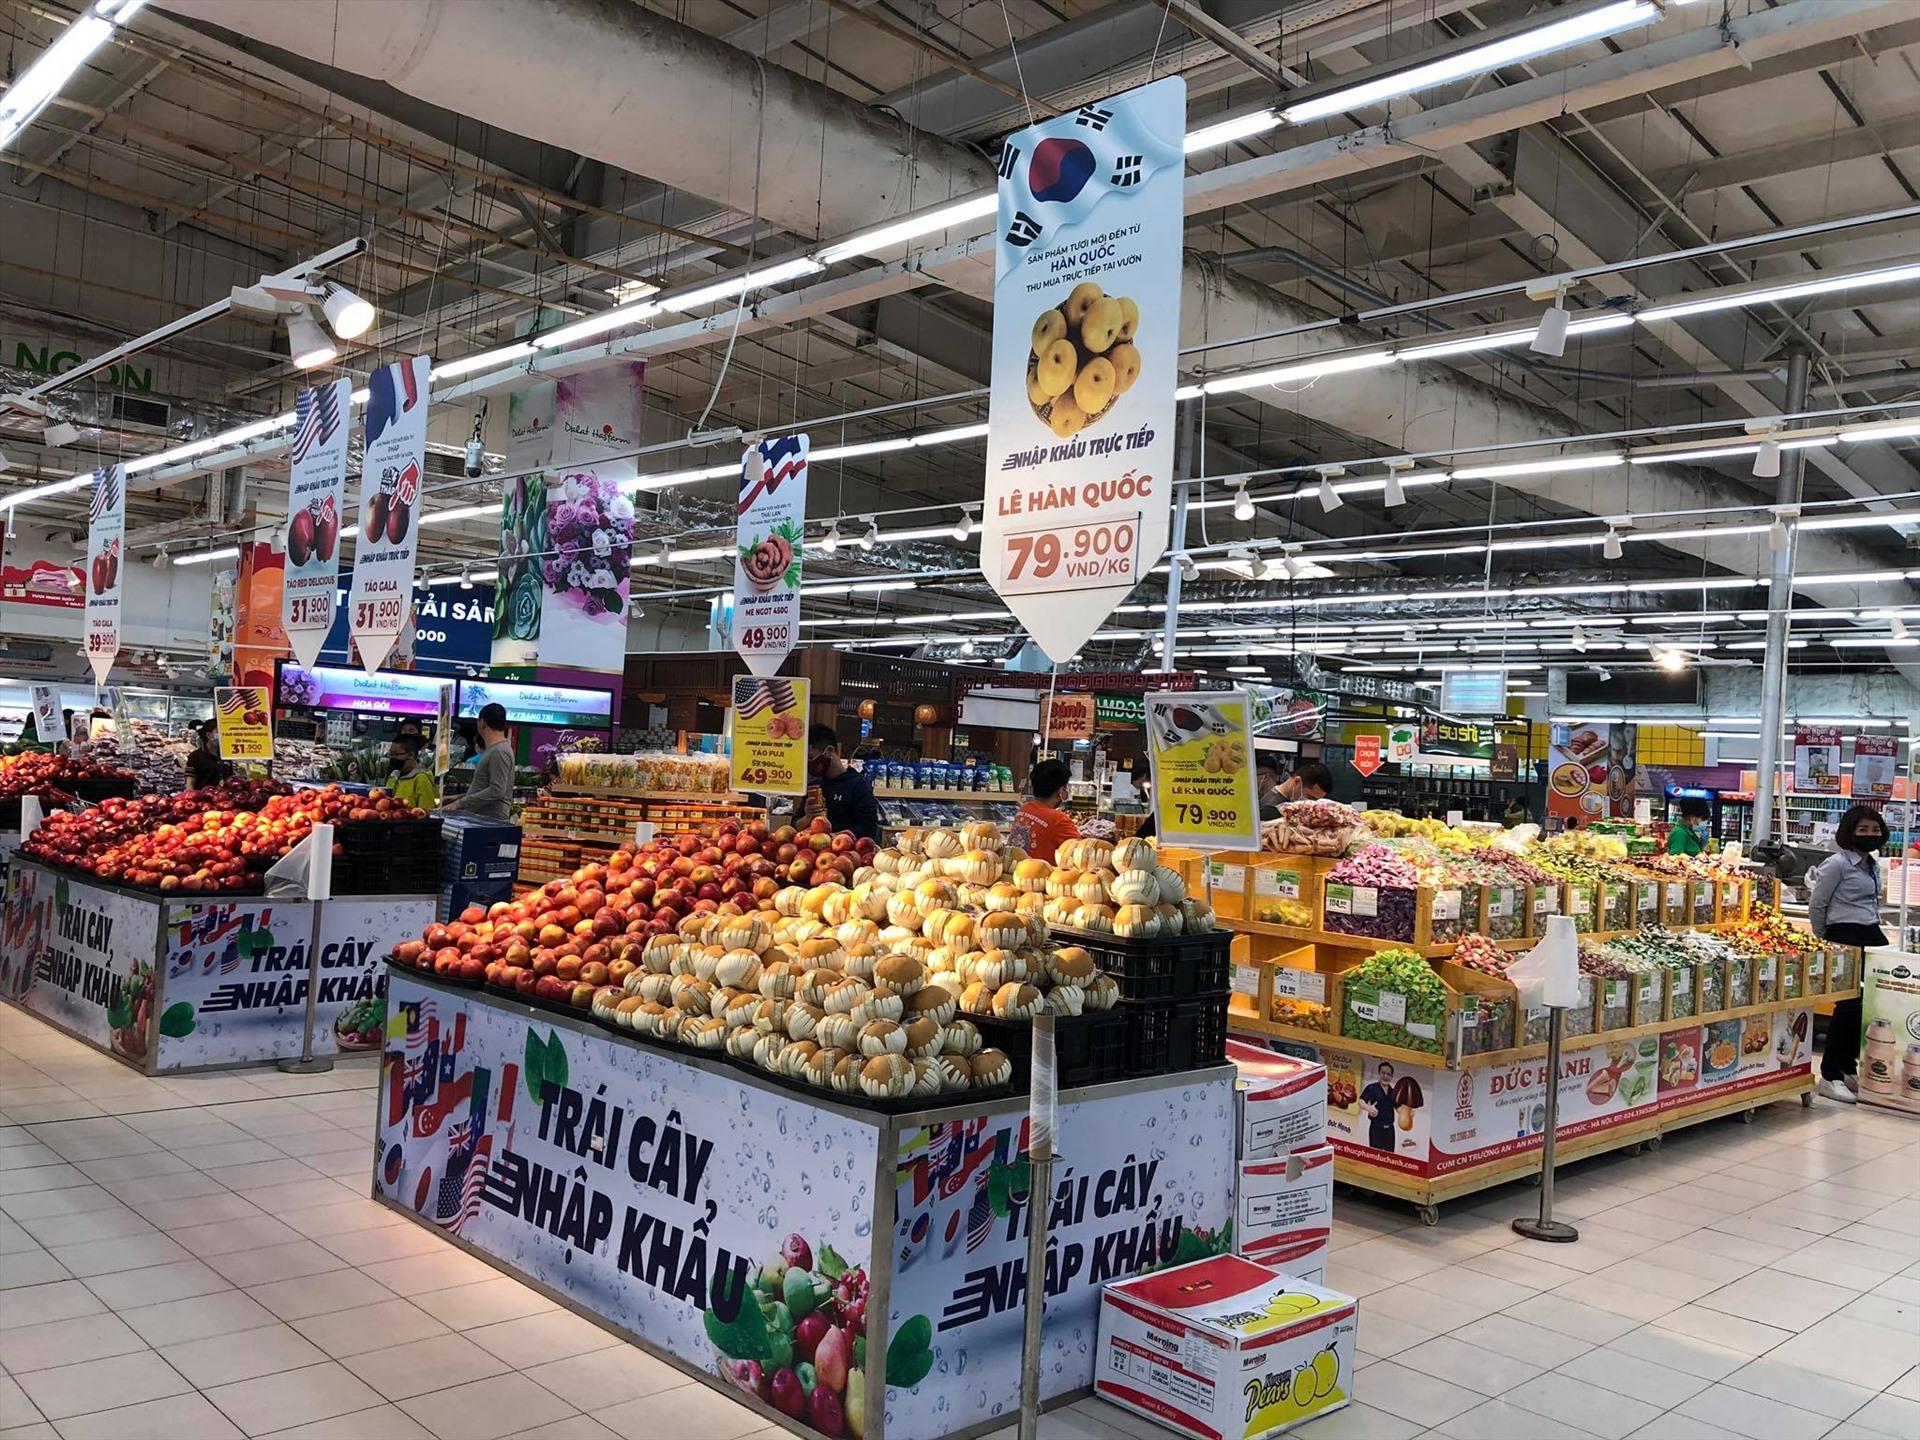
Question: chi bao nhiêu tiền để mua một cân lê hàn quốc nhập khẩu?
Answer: chi 79 900 đồng để mua một cân lê hàn quốc nhập khẩu